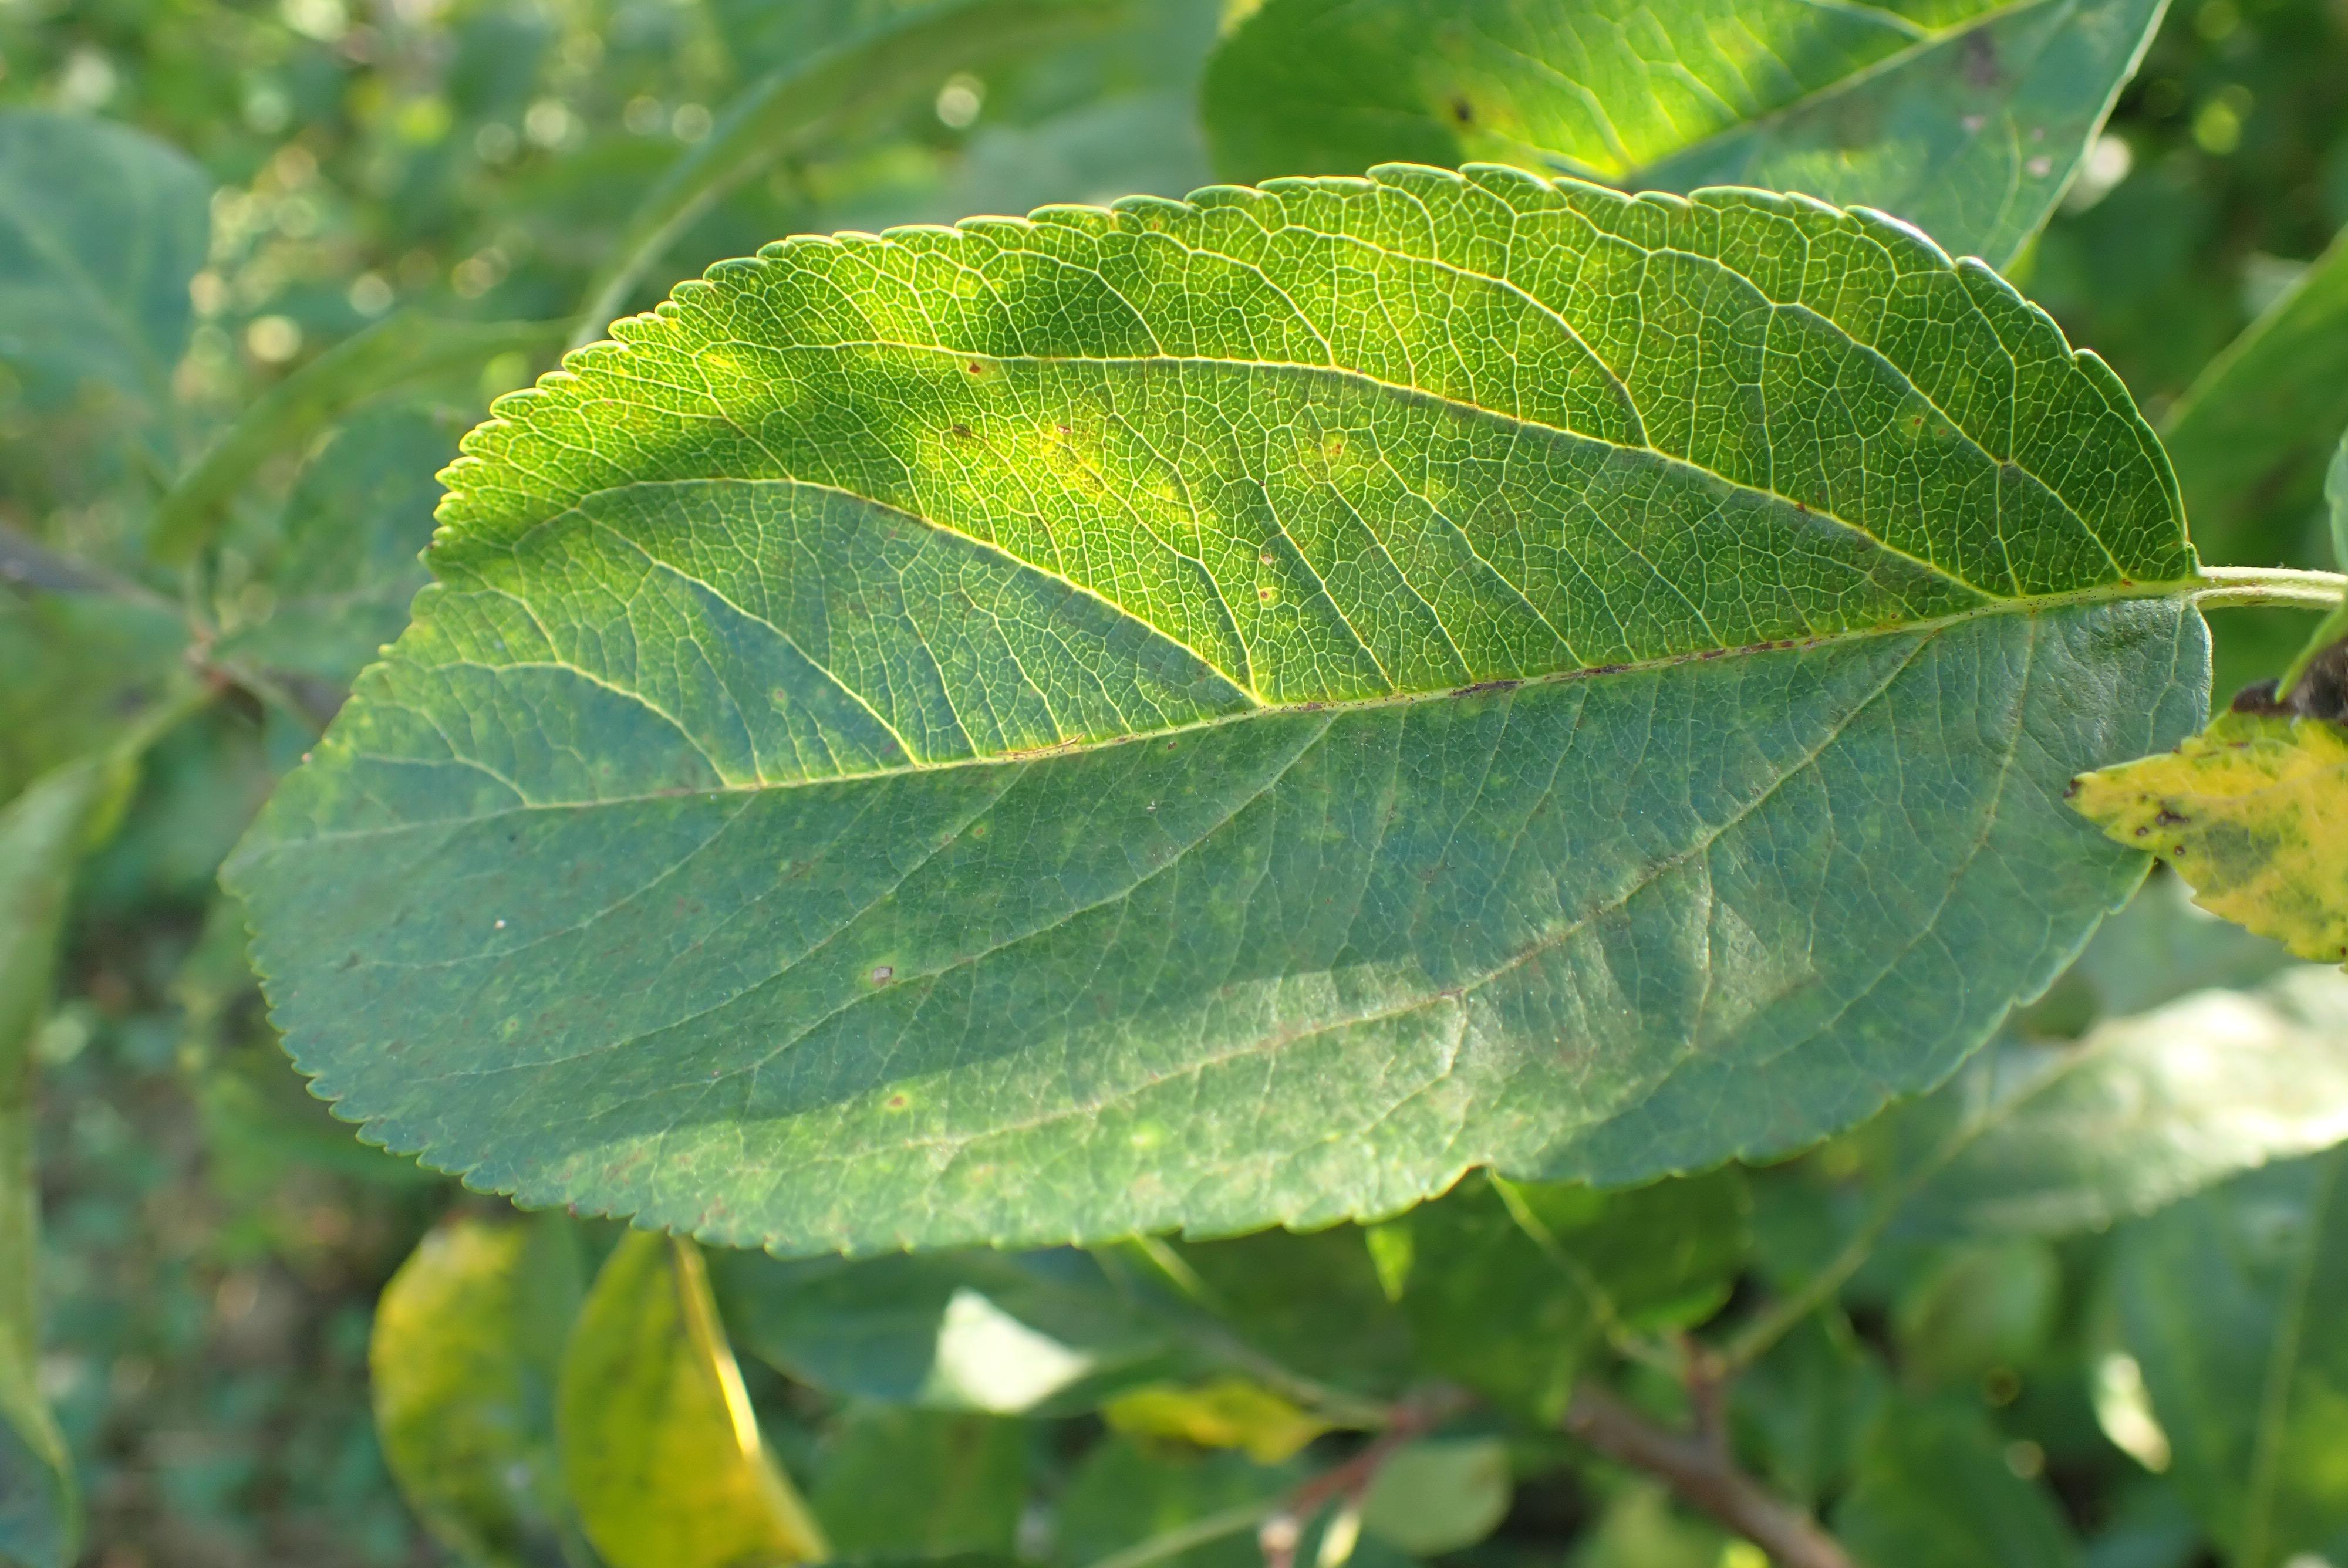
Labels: scab